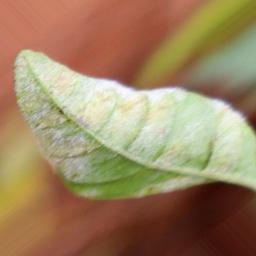
Label: powdery mildew